Homoserine

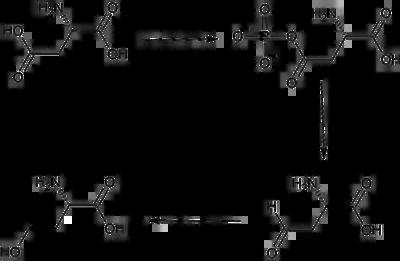
Biosynthesis pathway for homoserine.

-Homoserine is substrate for homoserine kinase, yielding phosphohomoserine (homoserine-phosphate), which is converted by threonine synthase to -threonine.